Cyclone Qendresa

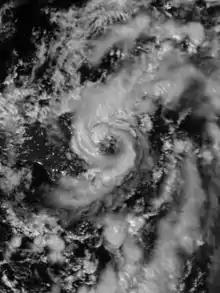
Qendresa near Sicily on 8 November, shortly after peak intensity

Malta experienced a direct hit similar to a typical tropical cyclone from Qendresa. In St. Paul's Bay, a coastal town in northern Malta, the weather station of Buġibba recorded ten-minute sustained winds at and the gust at at 16:58 CET (15:58 UTC), the strongest recorded overland from a Mediterranean tropical-like cyclone in history; about 15 minutes later, the central pressure at 978.6 hPa (28.90 inHg) was recorded inside the eye with totally calm conditions, the lowest of all Mediterranean tropical-like cyclones since reliable records. Weather stations across other areas also recorded significant gusts from Qendresa. At Malta International Airport, it recorded the gust at . Lampedusa, the largest island of the Italian Pelagie Islands, recorded the gust at . Qendresa drowned 3 people in Italy, and caused at least 250 million GBP (2014 EURO) in damages.